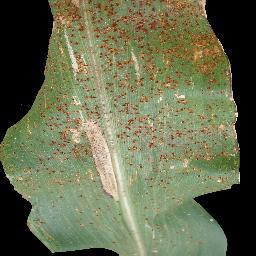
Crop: corn
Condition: (maize)_common_rust